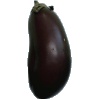
Label: Eggplant 1